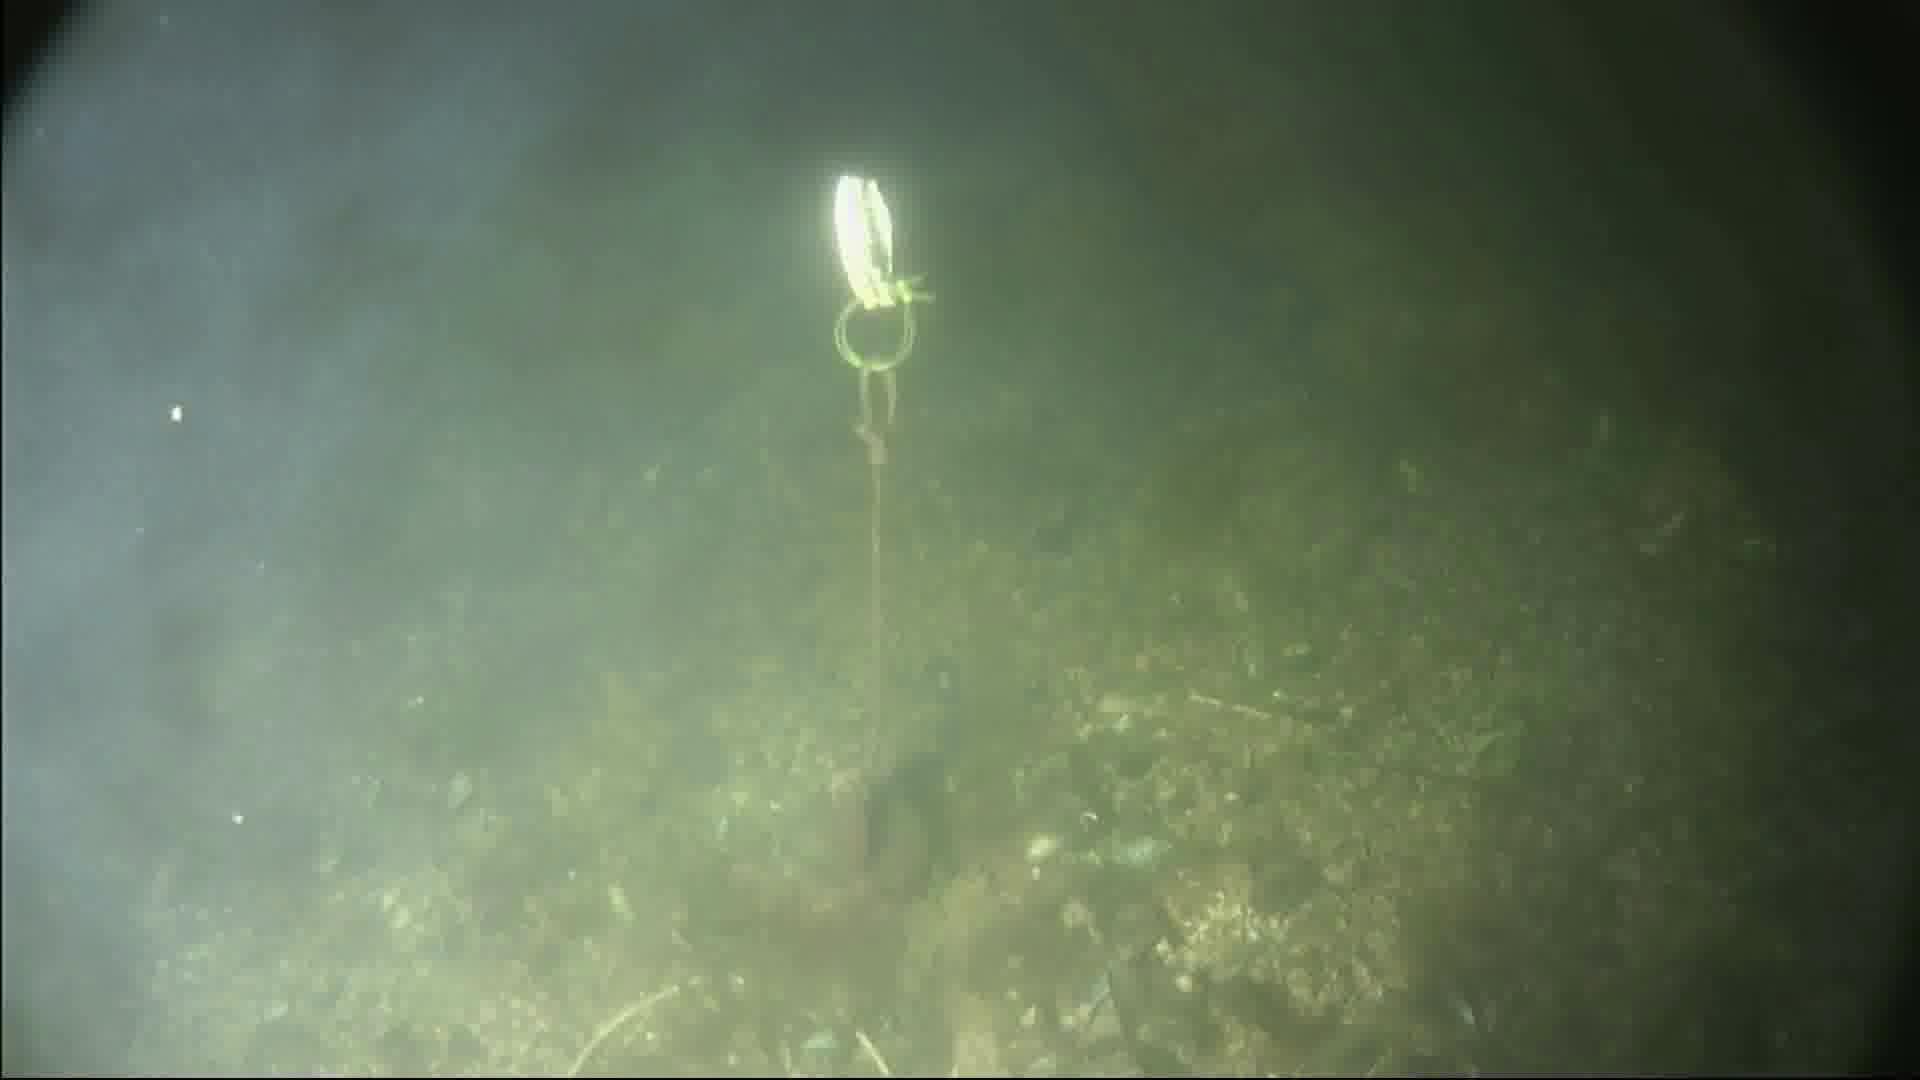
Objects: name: crab